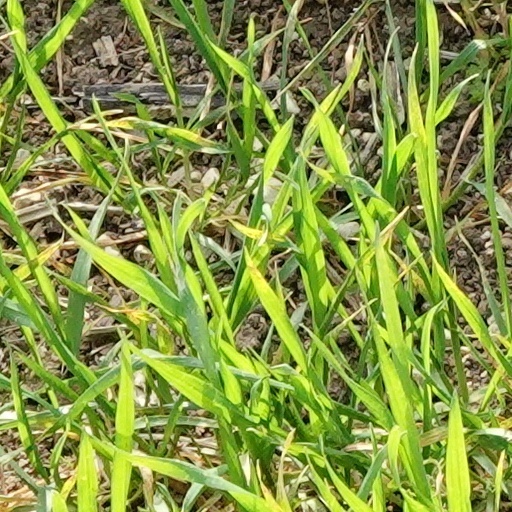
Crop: wheat